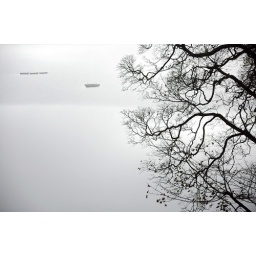
Georges (Gobayode) boats floating in the calm waters of Ladybower reservoir with a nice tree silhouette.